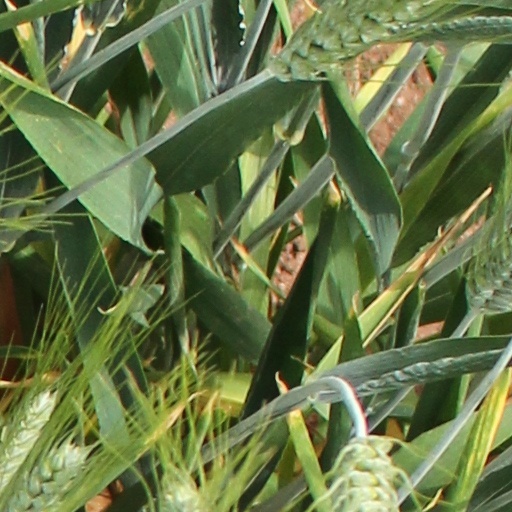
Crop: wheat